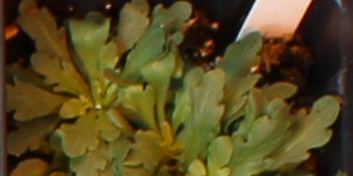
Label: Horseweed